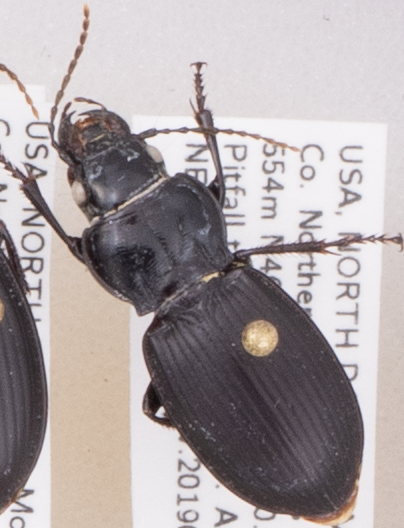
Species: Cyclotrachelus torvus
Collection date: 2019-08-06
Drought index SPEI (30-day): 0.362
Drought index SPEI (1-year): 1.13
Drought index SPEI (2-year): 1.082